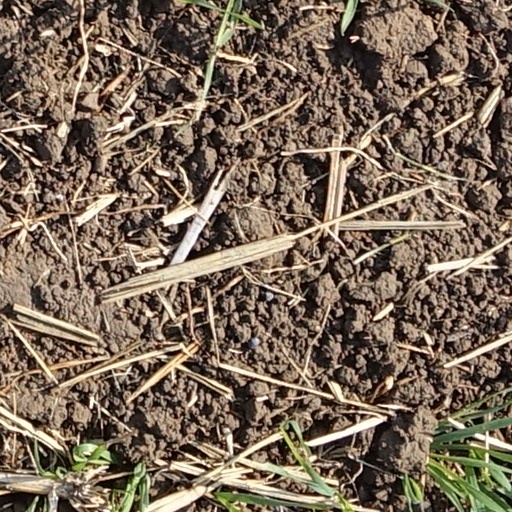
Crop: wheat